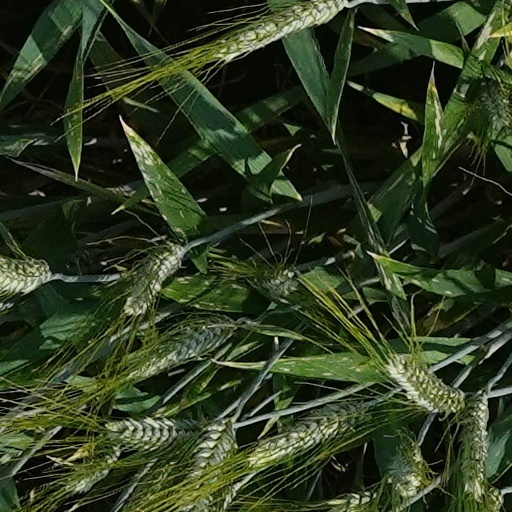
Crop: wheat